RK Vardar

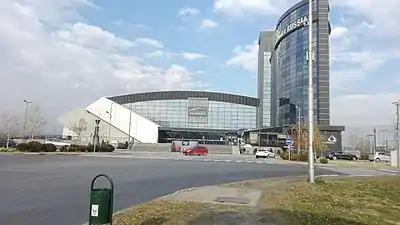
Sandanski Arena Hotel and Spa

In the 2018–19 season, the team won the EHF Champions League, the regional SEHA League and the main domestic championship, the Handball Super League of North Macedonia. One day after winning the EHF Champions League, the team arrived in the country with a private jet and celebrated the victory with approximately 250,000 people in a central ceremony at Macedonia Square in Skopje.